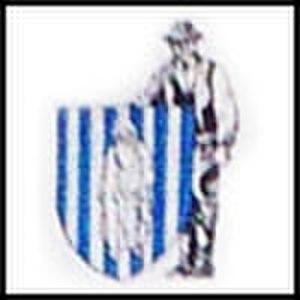
Hernádkércs est un village et une commune du comitat de Borsod-Abaúj-Zemplén en Hongrie.